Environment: real
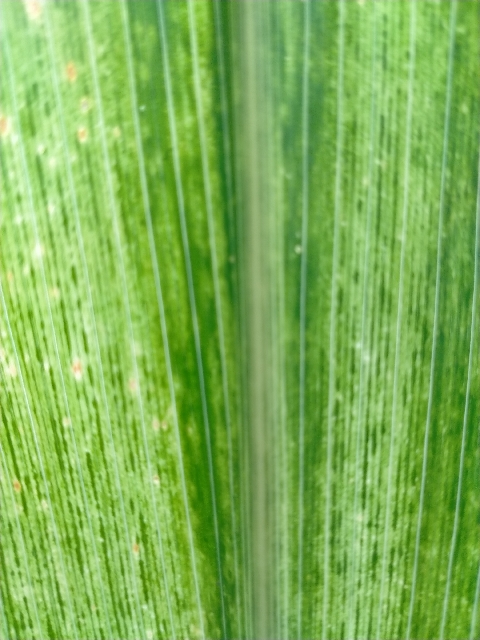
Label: lethal_necrosis